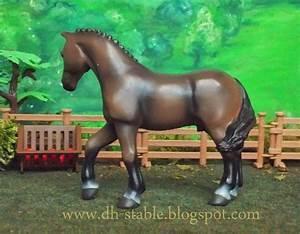
horse